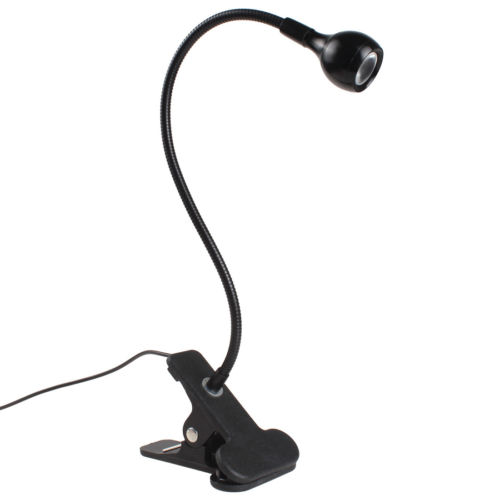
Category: lamp